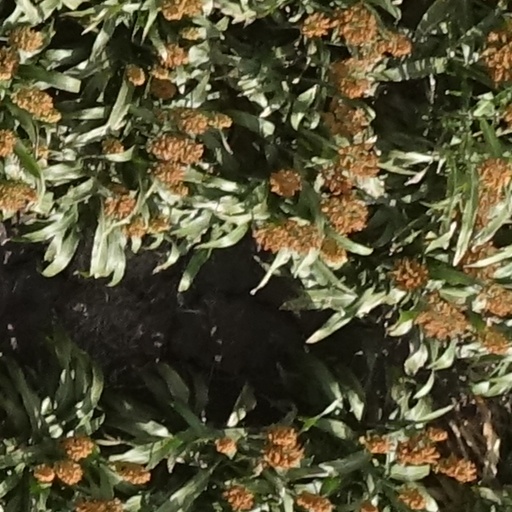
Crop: sorghum